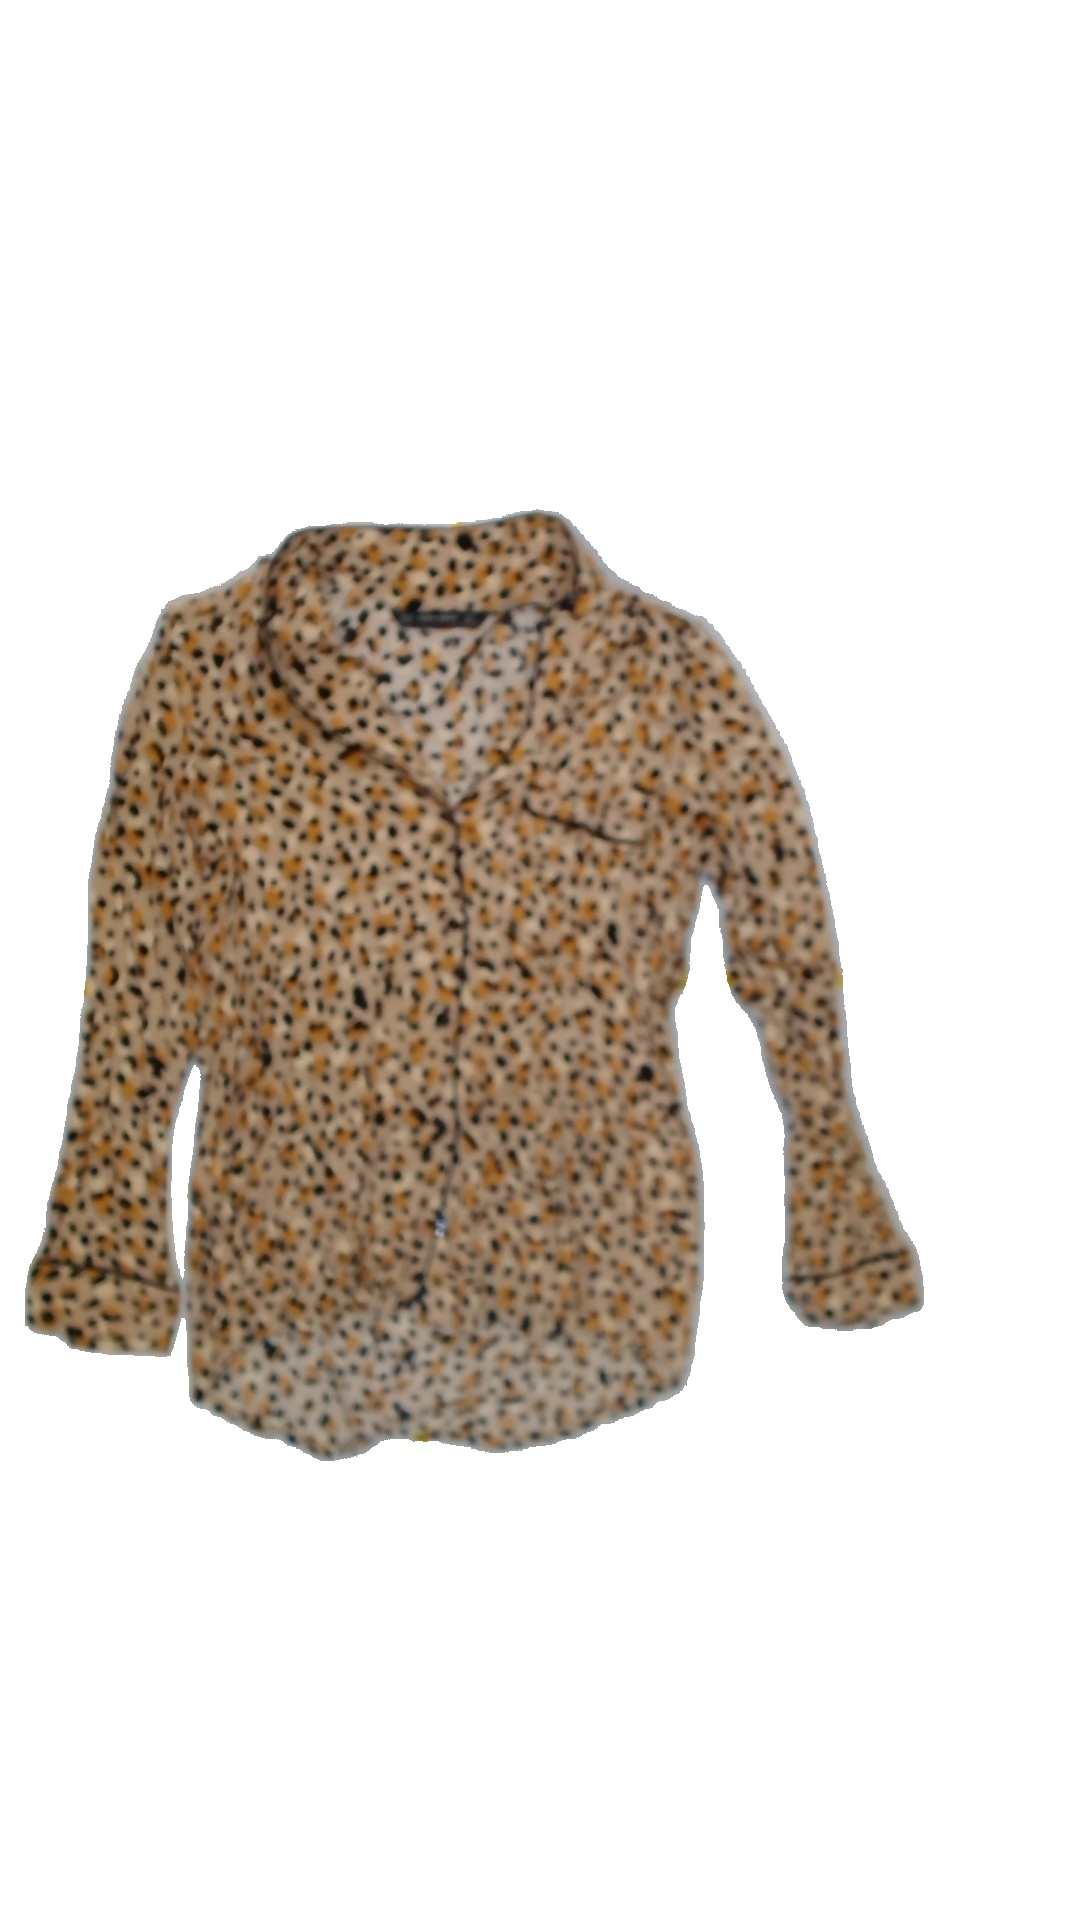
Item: Blouse (Ladies)
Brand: Not Applicable
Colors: Multicolor
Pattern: Animal print
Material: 100%viscose
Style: No trend
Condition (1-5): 4
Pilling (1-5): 4
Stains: No
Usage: Reuse
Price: <50